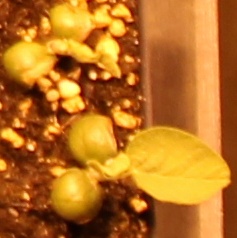
Label: Soybean